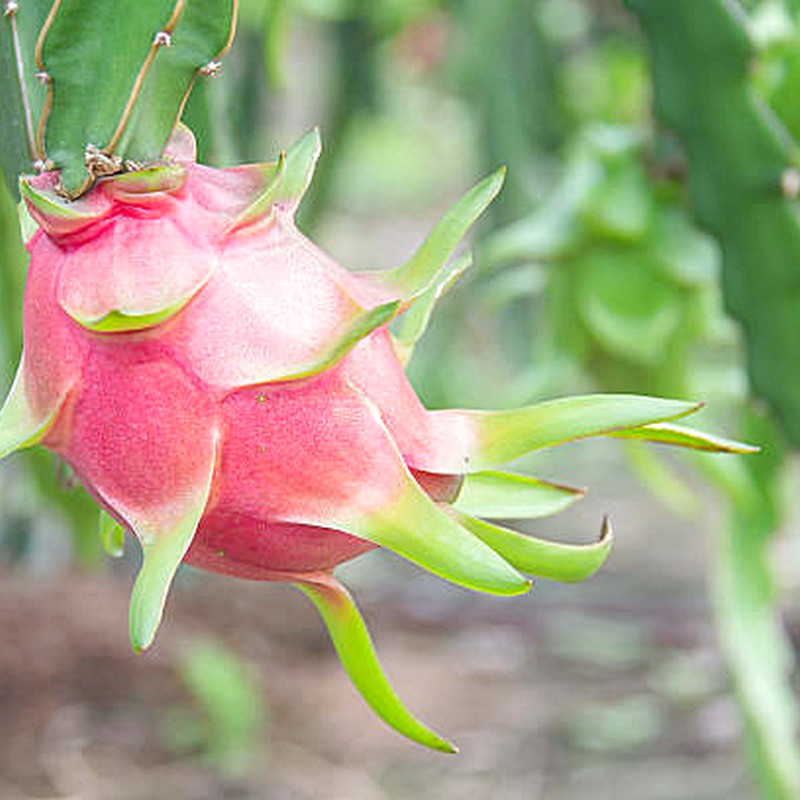
Label: Fresh Dragon Fruit